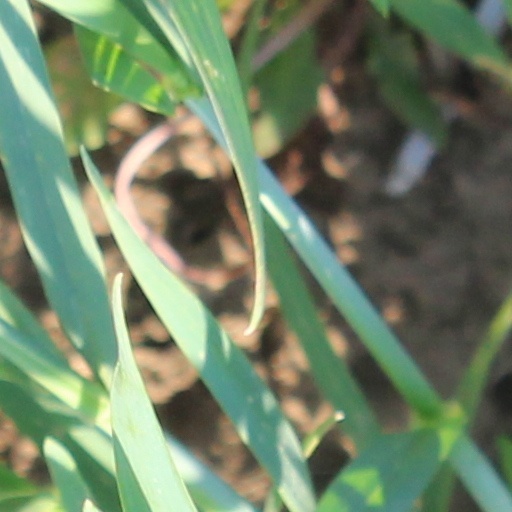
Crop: wheat